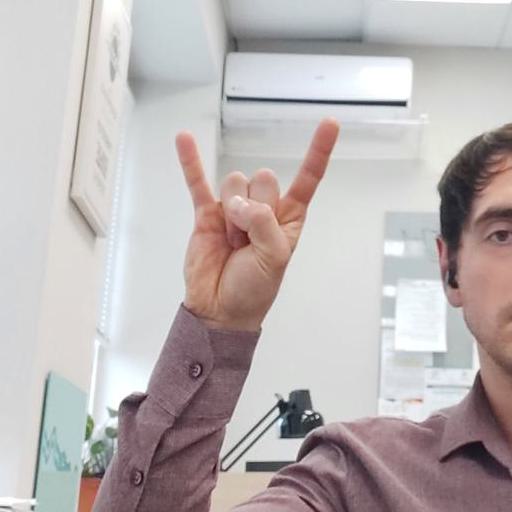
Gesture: rock